Gopi Krishna (film)

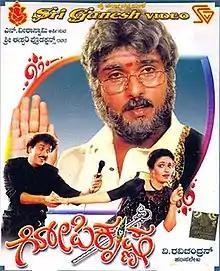

Gopi Krishna is a 1992 Indian Kannada-language romantic comedy film directed and enacted by Ravichandran in the lead role along with Rupini, Sumithra and Lokesh. Though the film was a remake of 1962 Hindi film "Professor", the story is credited to P.Vasu who directed the Tamil remake "Nadigan"(1990).